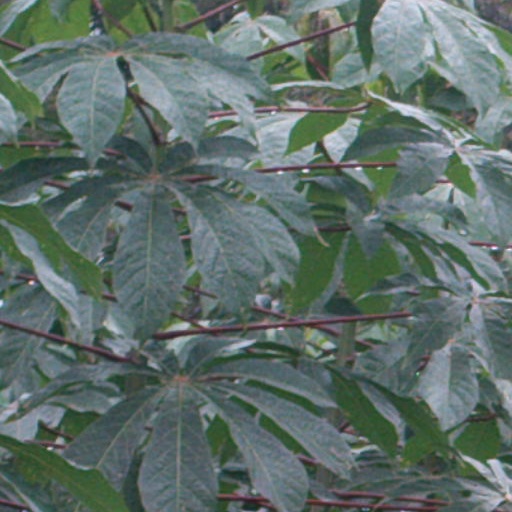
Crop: cassava